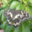
Label: butterfly